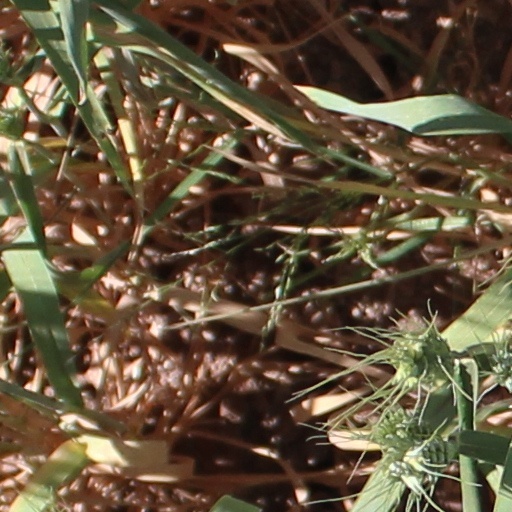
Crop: wheat